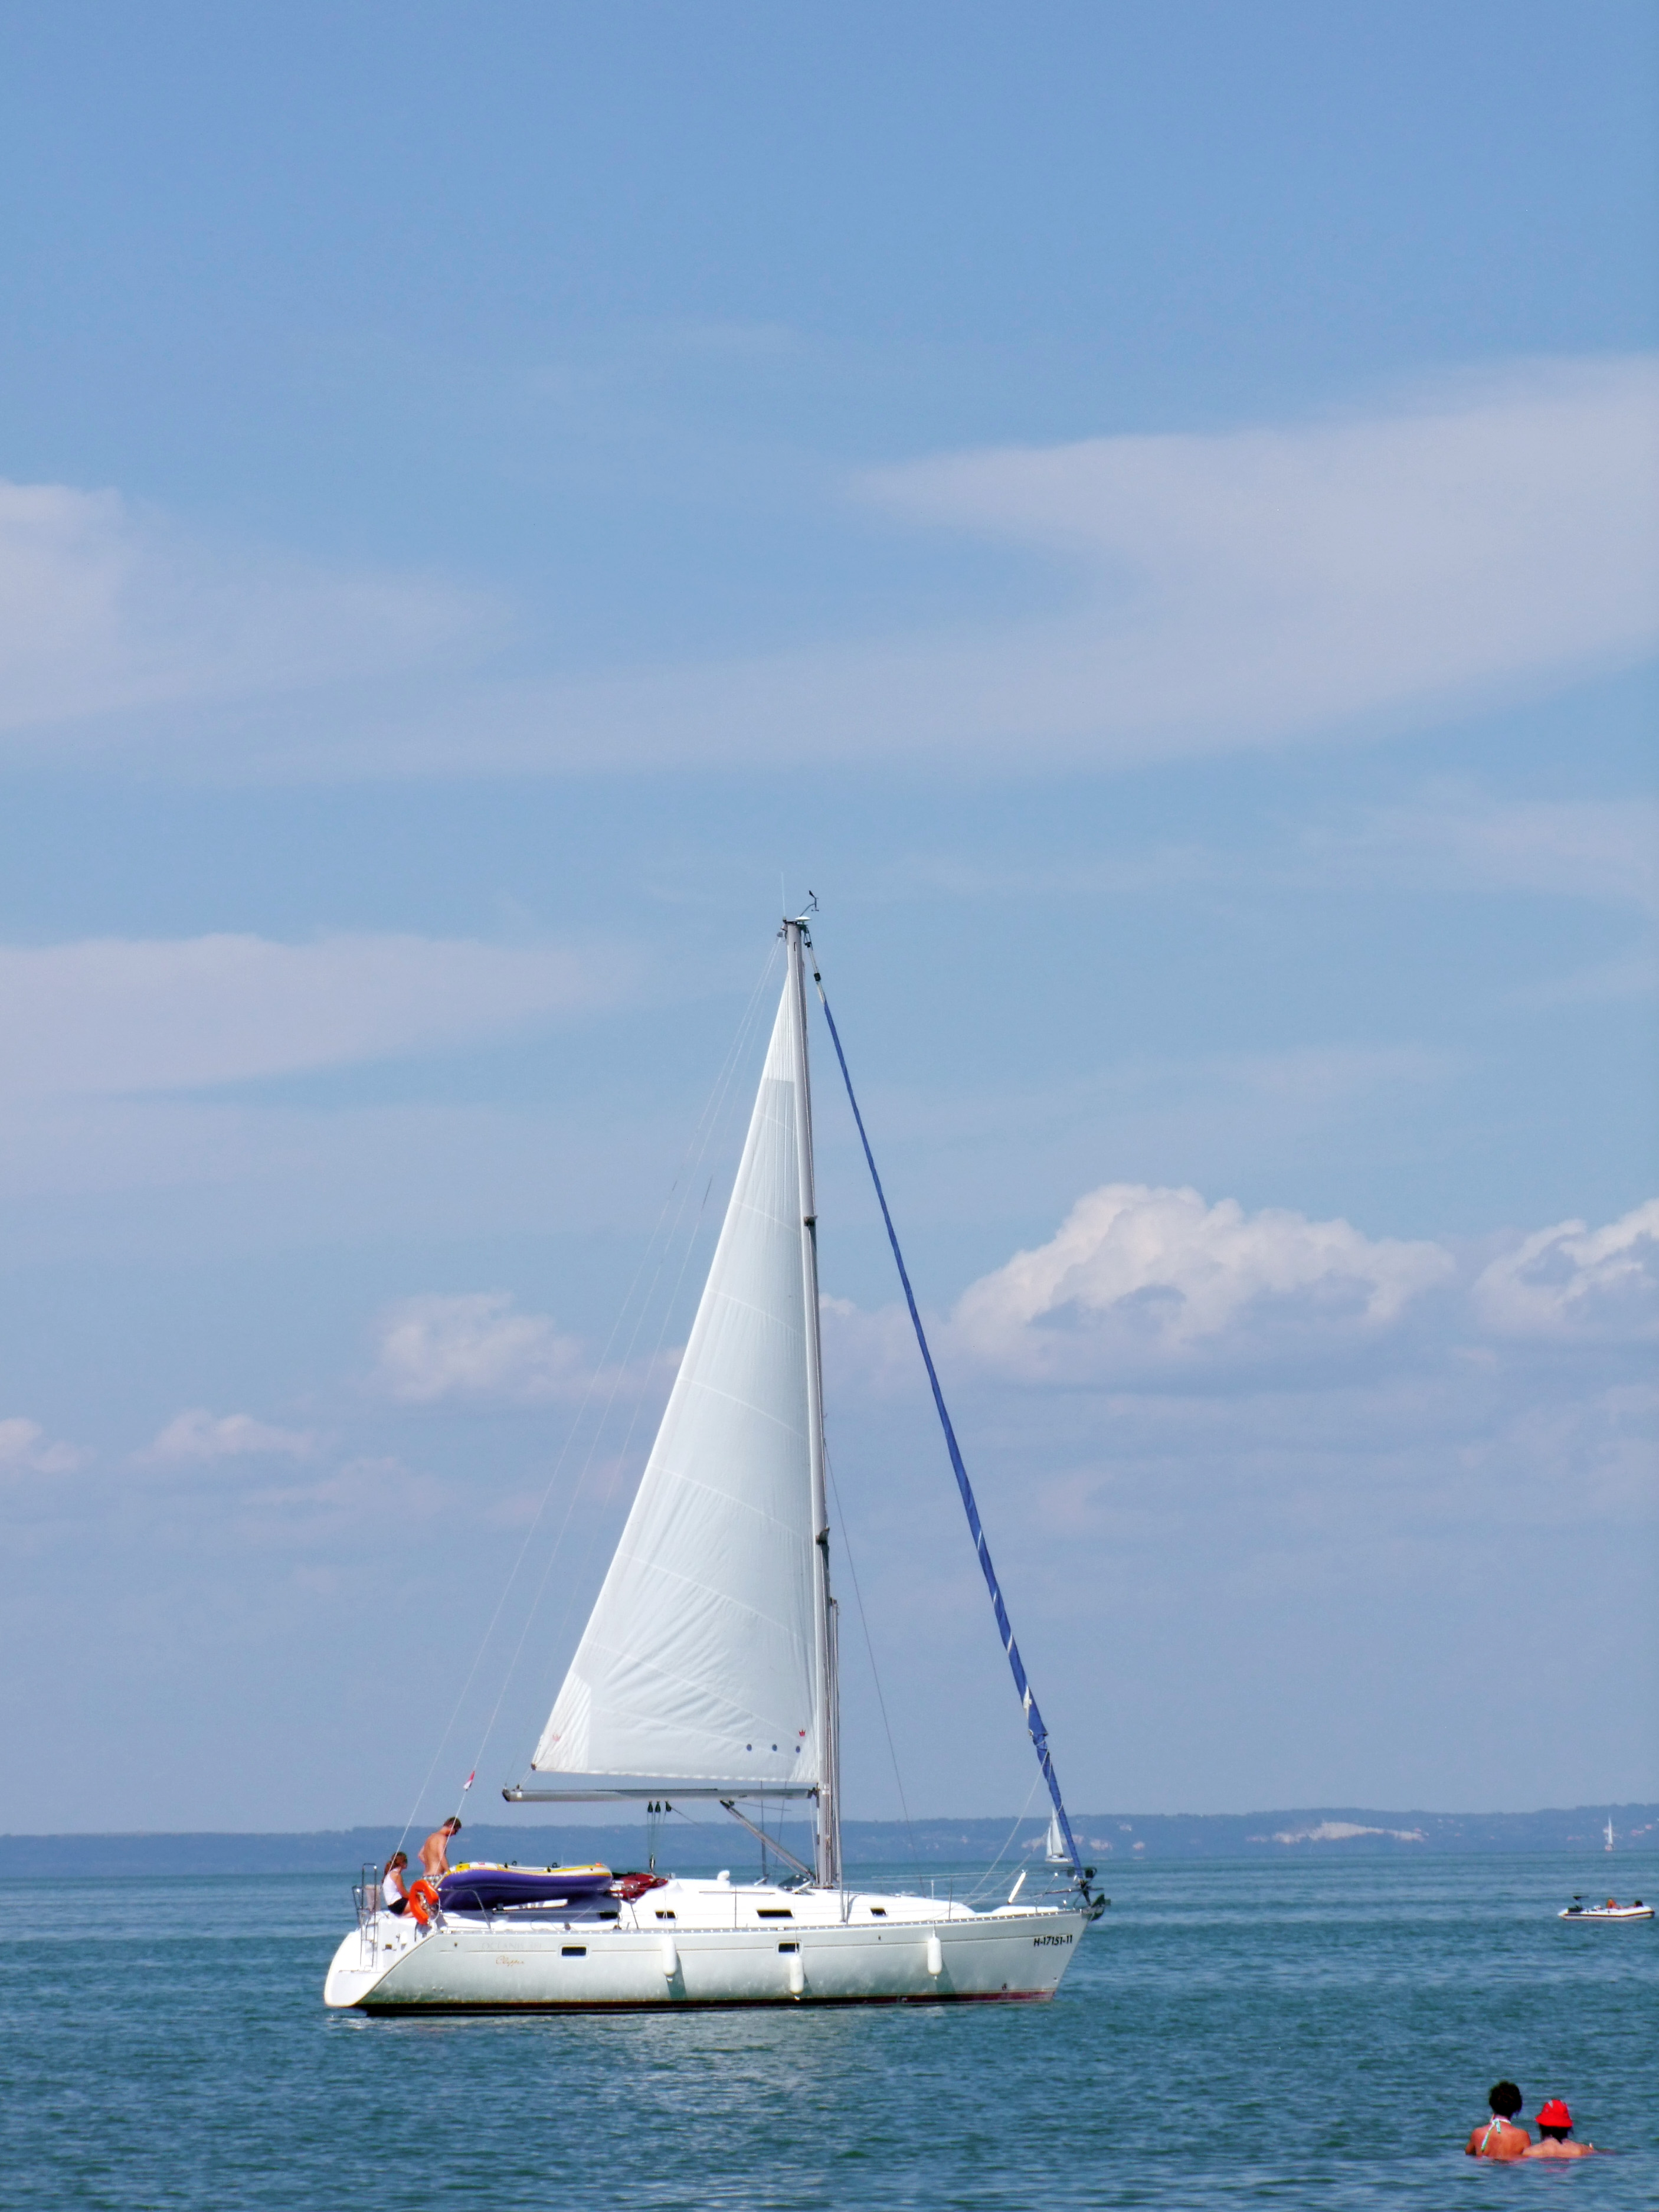
sailing, boat, white, mast, swimming, balaton, holiday resort, tour, excursion, nice, experience, hungary, water transportation, sailboat, sail, vehicle, watercraft, sky, boating, recreation, dhow, sea, yacht, calm, dinghy sailing, sloop, vacation, catamaran, dinghy, ocean, sailing ship, windsports, keelboat, scow, wind